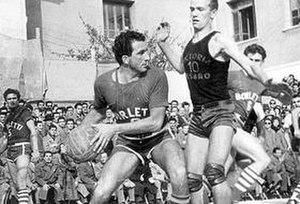
Cesare Rubini, né le 2 novembre 1923 à Trieste et mort le 8 février 2011 à Milan, est un entraîneur et ancien joueur de basket-ball et de water-polo italien.